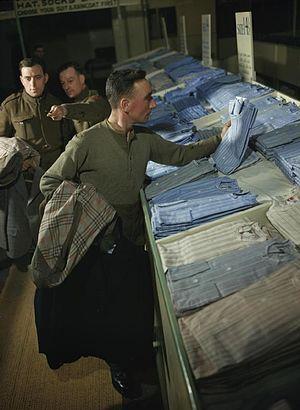
Une chemise est un vêtement qui couvre le buste et les bras. Au début du XXIᵉ siècle, elle comprend un col, des manches longues et un boutonnage sur le devant. Il en existe également une version féminine, que l'on appelle chemisier. La chemise ne comporte pas de doublure.
La démobilisation est le fait de renvoyer à la vie civile des soldats mobilisés.